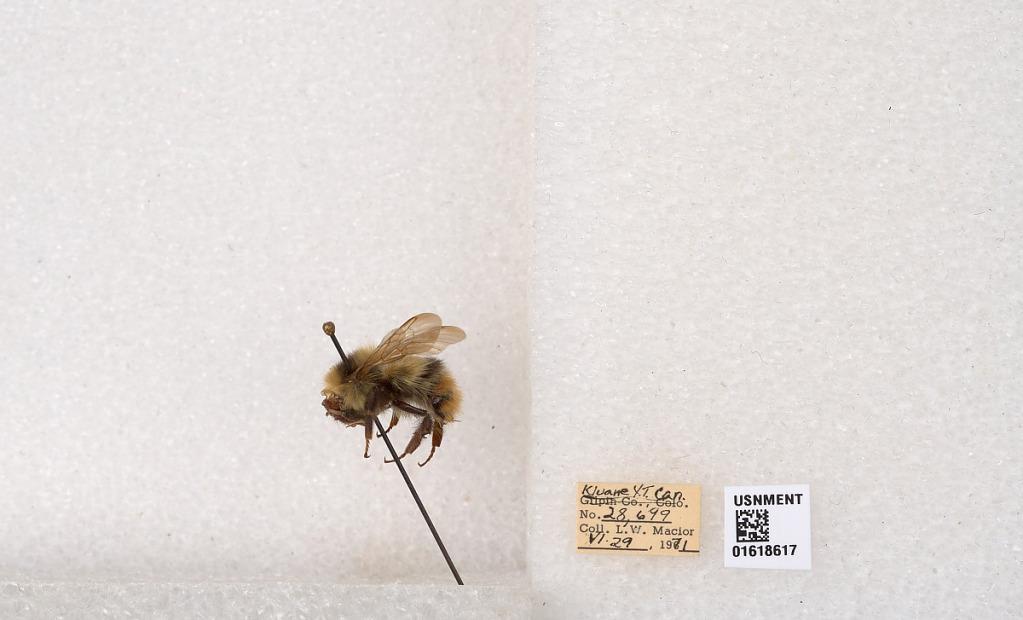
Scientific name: Bombus kirbyellus
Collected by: L. Macior
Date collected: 1971-6-29
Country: Canada
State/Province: Yukon Territory
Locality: Kluane National Park and Reserve
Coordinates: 60.7493, -139.504